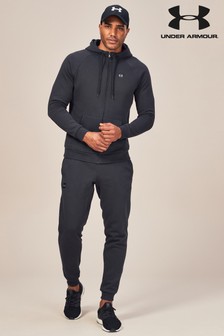
Gender: men